Stanley Silverman

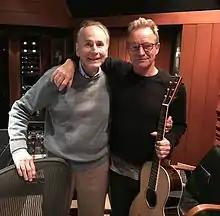
Silverman with Sting

"Hotel For Criminals" by Richard Foreman and Stanley Silverman had its UK premiere in October 2016 at the New Wimbledon Studio directed by Patrick Kennedy. The show garnered positive reviews from critics, including British Theatre's "Critics Choice 2016", in particular for Silverman's score: